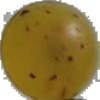
Label: Grape White 3